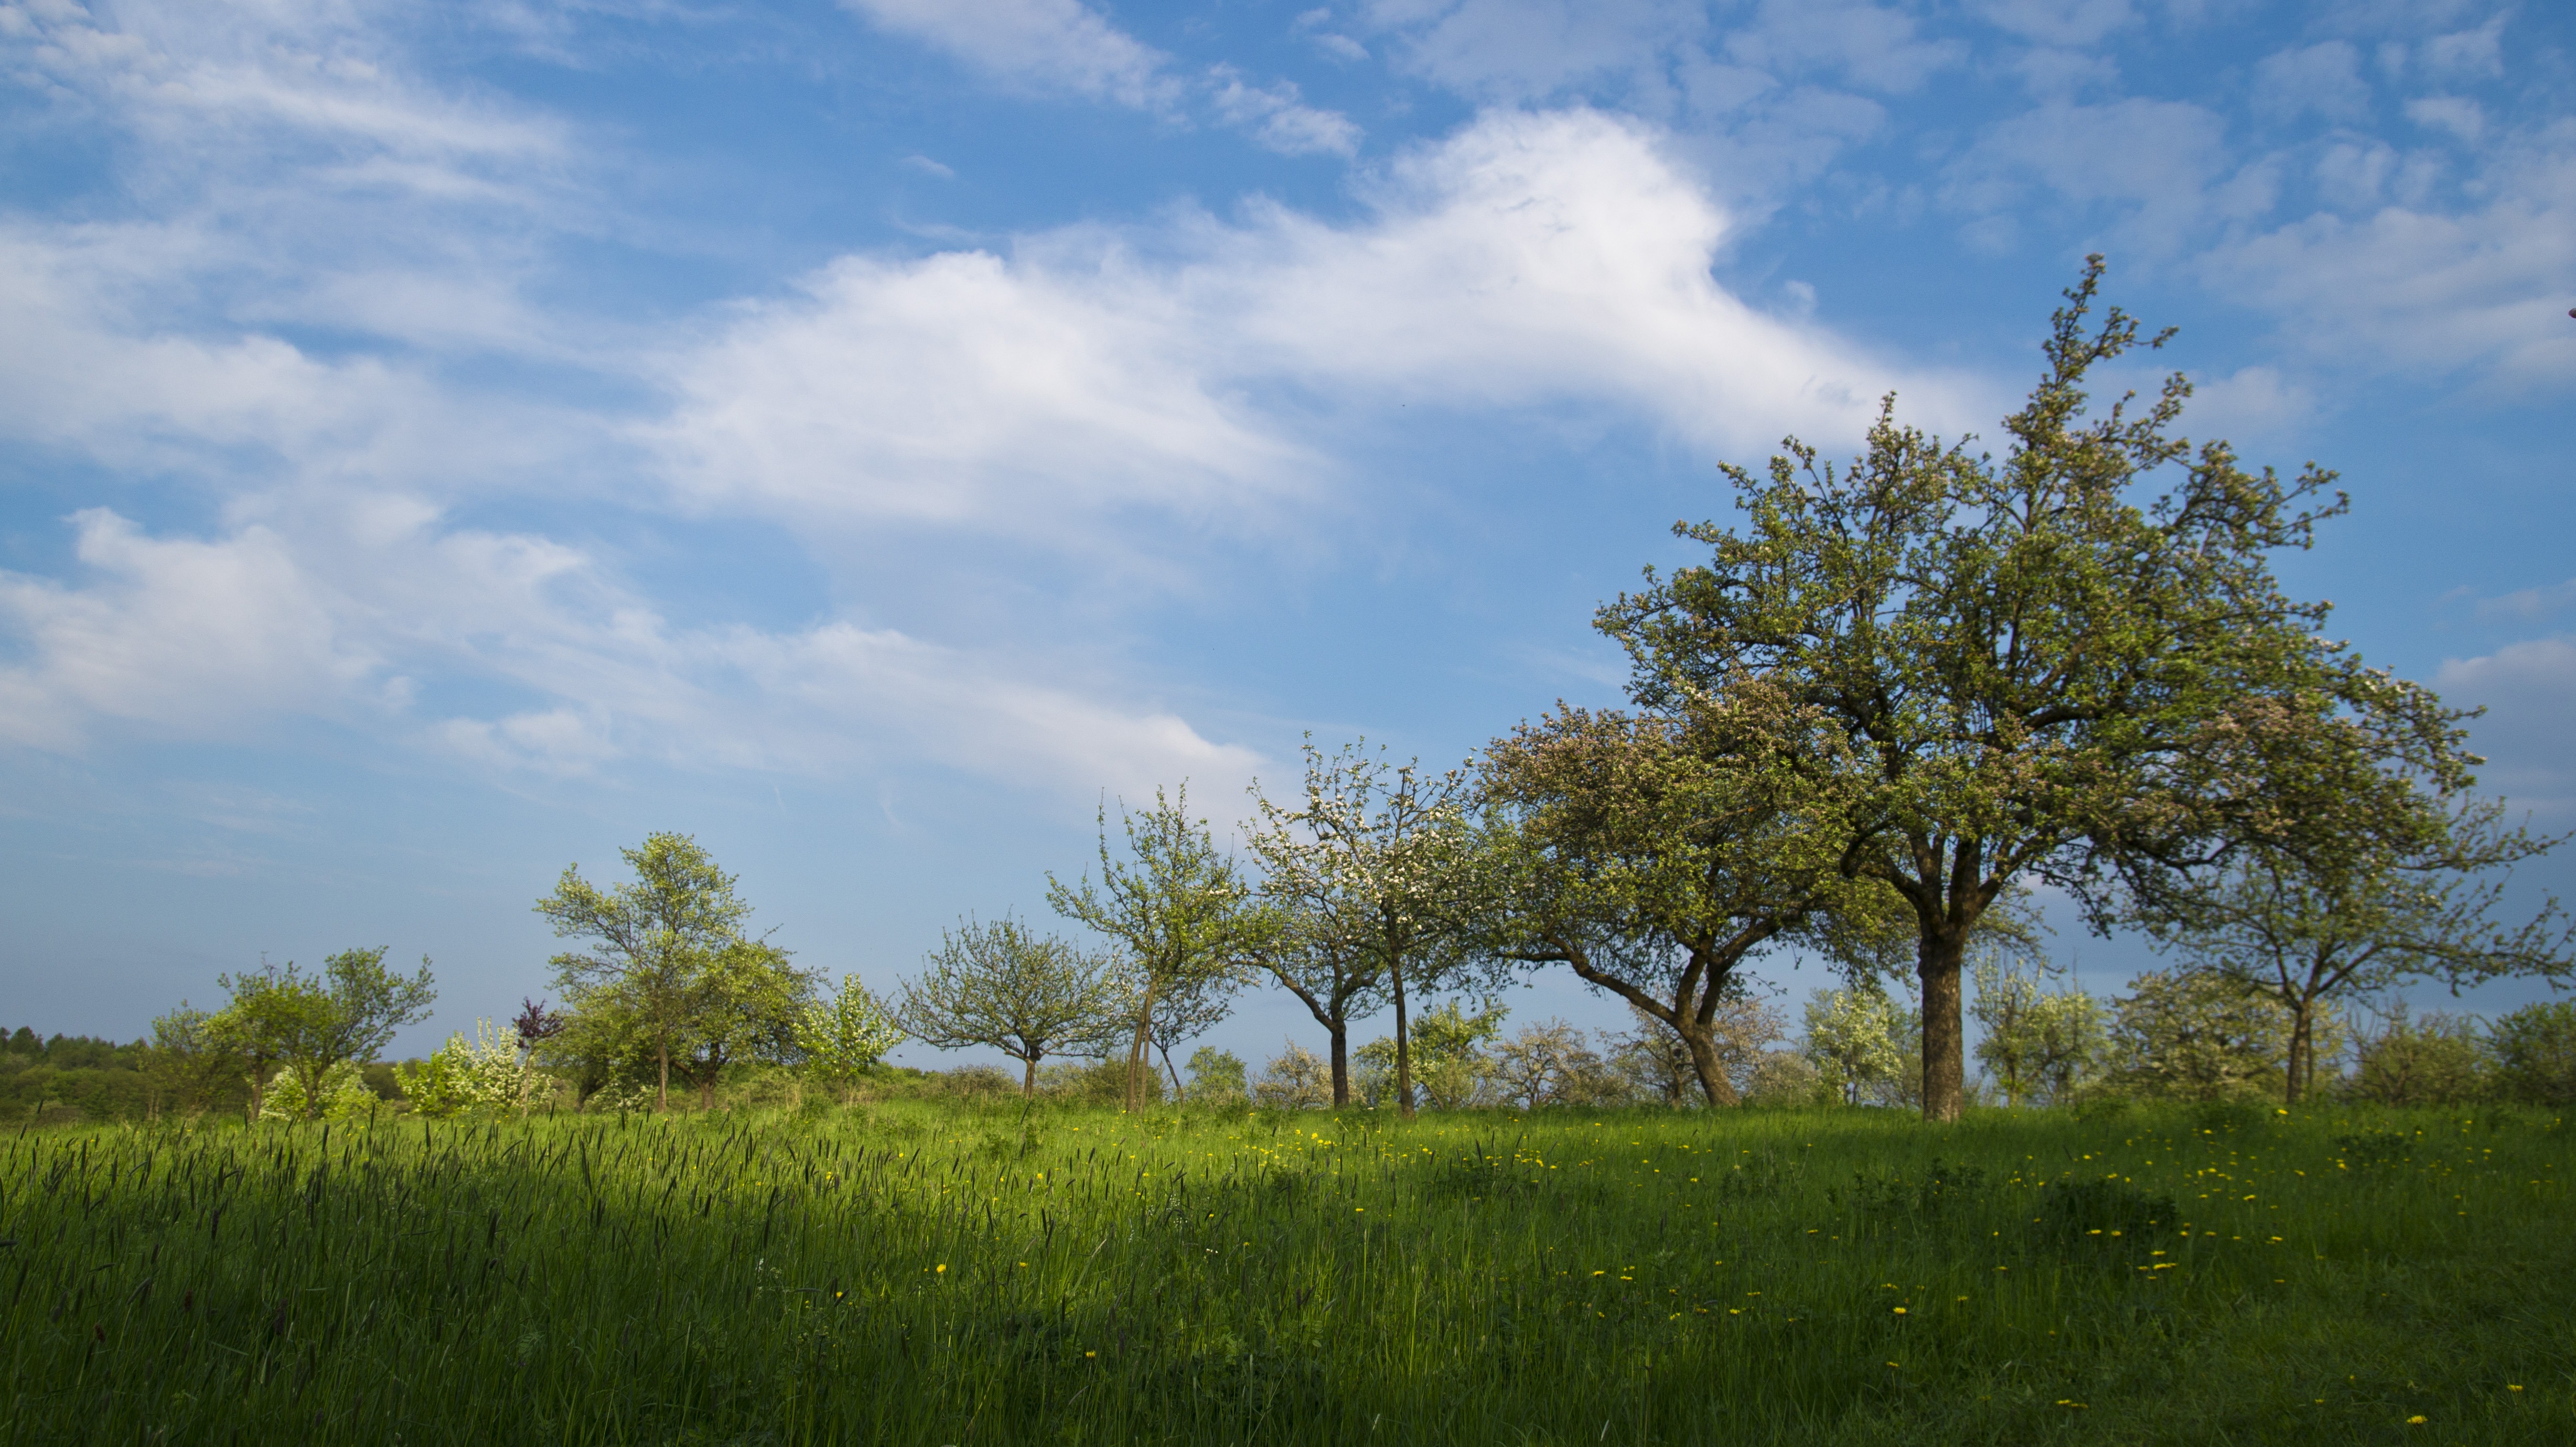
landscape, tree, nature, forest, grass, horizon, cloud, plant, sky, field, meadow, dandelion, prairie, sunlight, morning, leaf, hill, flower, spring, green, pasture, autumn, yellow, garden, savanna, plain, flowers, trees, clouds, grassland, wetland, woodland, habitat, ecosystem, rural area, natural environment, grass family, woody plant